Fender Precision Bass

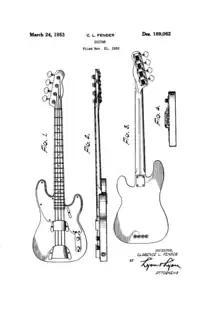
A patent sketch for the original Fender Precision Bass design

The original Precision Bass of 1951 shared several of its design features with the Telecaster electric guitar, the main difference being its double cutaway body. The 1954 Stratocaster guitar with its contoured edges for comfort, was inspired by the Precision bass.